2010 Northern Hemisphere heat waves

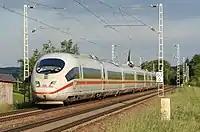
A 2007 image of German express ICE 3 transit train near Ingolstadt.

On the 12th, Portugal, Spain, Germany, Great Britain, Belgium, France, and the Czech Republic all suffered the hottest temperatures of the year, and the heat wave was most likely to continue over the weekend, according to German meteorologists.